Pennsylvania Reserves

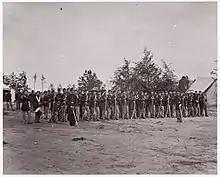
30th Pennsylvania Infantry

The Pennsylvania Reserves were an infantry division in the Union Army during the American Civil War. Noted for its famous commanders and high casualties, it served in the Eastern Theater, and fought in many important battles, including Antietam and Gettysburg.